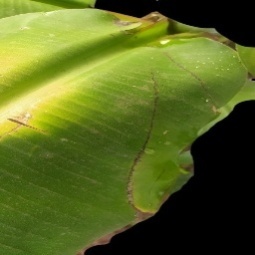
Label: Healthy